AU Microscopii

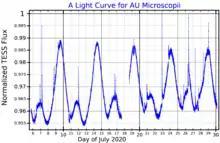
A light curve for AU Microscopii, plotted from "TESS" data

AU Microscopii has been observed in every part of the electromagnetic spectrum from radio to X-ray and is known to undergo flaring activity at all these wavelengths. Its flaring behaviour was first identified in 1973. Underlying these random outbreaks is a nearly sinusoidal variation in its brightness with a period of 4.865 days. The amplitude of this variation changes slowly with time. The V band brightness variation was approximately 0.3 magnitudes in 1971; by 1980 it was merely 0.1 magnitudes.